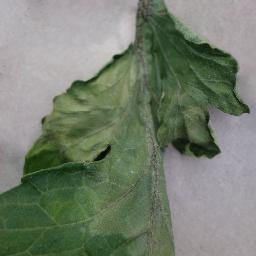
Label: Tomato___Late_blight